Blues Busters

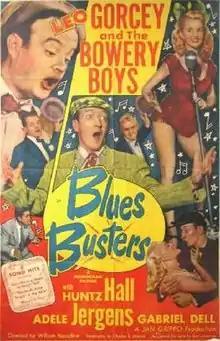
Theatrical poster

Blues Busters is a 1950 American comedy film directed by William Beaudine and starring The Bowery Boys. The film was released on October 29, 1950 by Monogram Pictures and is the twentieth film in the series.